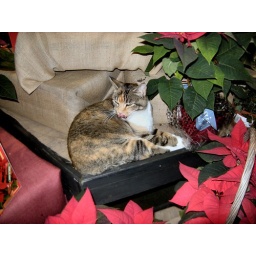
And there he was! A beautiful little cat having a wash sitting amidst the pointsettias in the garden centre!